Transbrasil

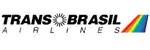
Former logo of Transbrasil

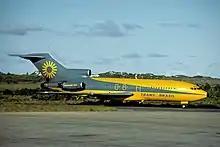
Boeing 727-100 at Salvador International Airport

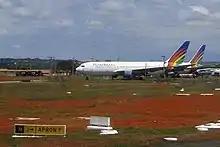
TransBrasil planes abandoned at Brasília International Airport since 2001

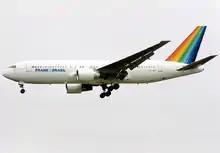
A Transbrasil Boeing 767-200ER at John F. Kennedy International Airport (1994)

In 1990 Transbrasil fleet consisted of three 767-200, three Boeing 707 for cargo and passenger service (operated by its affiliated company, Aerobrasil) and 15 leased Boeing 737-300 and -400. In addition to domestic flights to most of the larger Brazilian cities, Transbrasil offered regular and charter service to Miami, Orlando, New York, Washington, Buenos Aires, Vienna, Amsterdam, London and even Beijing. During some time, due to discounted ticket prices and an aggressive commercial strategy Transbrasil surpassed VASP as the second largest Brazilian airline.